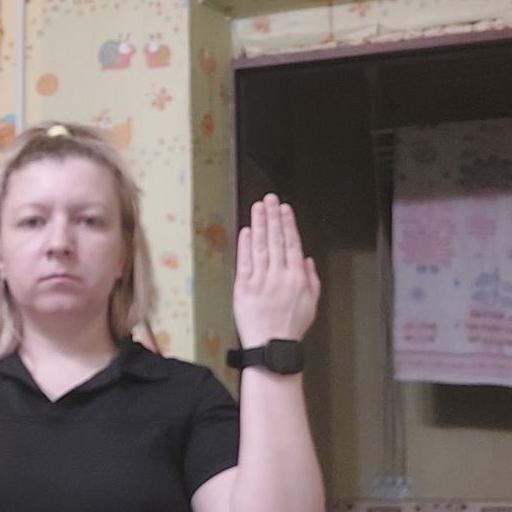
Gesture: stop_inverted